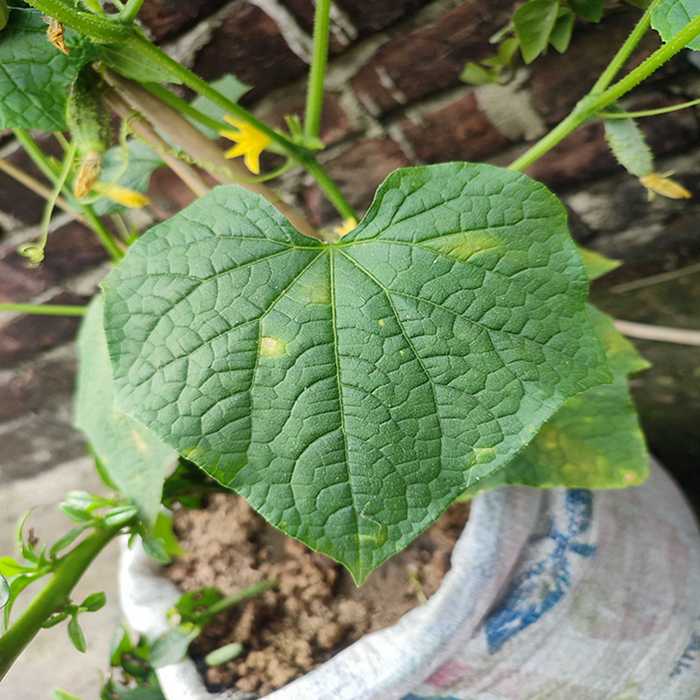
Plant: Cucumber
Label: Downy mildew